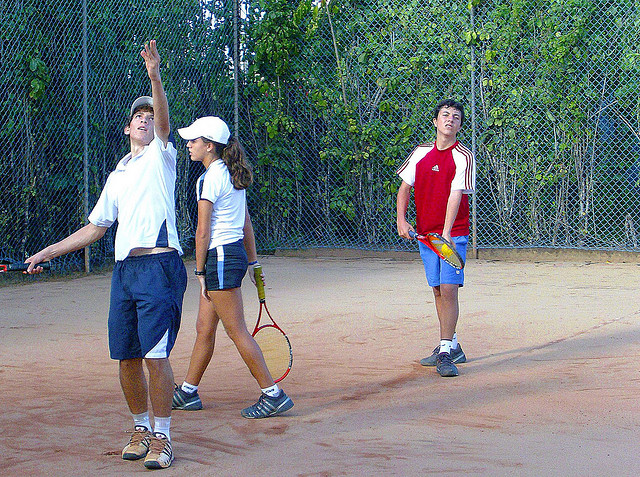
ba người bạn đang chơi tennis ở trên sân